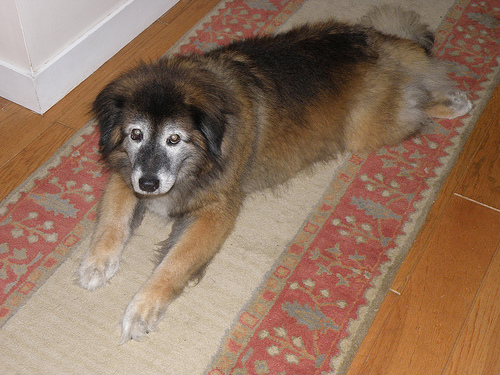
Animal: dog
Breed: leonberger